The Last Showing

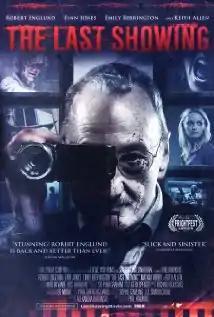
Theatrical film poster

The Last Showing is a 2014 British independent horror thriller film directed by Phil Hawkins. The film had its world premiere on 22 August 2014 at the London FrightFest Film Festival and stars Robert Englund as a movie projectionist who kidnaps a couple for his own sinister purposes.